Shen Zhou

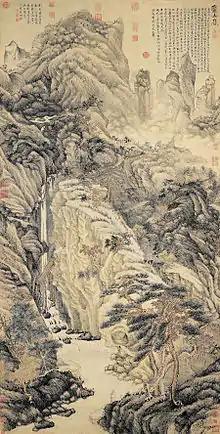
"Lofty Mt. Lu "by Shen Zhou. 1467, Hanging scroll, 6′ × 3′. National Palace Museum, Taipei.

Shen Zhou's scholarly upbringing and artistic training had instilled in him a reverence for China's historical tradition that influenced both his life and his art from an early age. He was accomplished in history and the classics, and his paintings reveal a disciplined obedience to the styles of the Yuan dynasty, to China's history, and to the orthodox Confucianism that he embodied in his filial life. He is most famous for his landscapes and for his "boneless" renderings of flowers, which are meticulously created in the style of the Yuan masters. However, he did not always paint within strict boundaries.